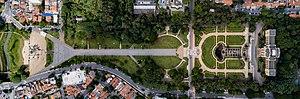
São Paulo ou Sao Paulo est une ville du Sud du Brésil. Avec ses onze millions d'habitants en 2014, c'est la plus grande ville du Brésil et d'Amérique du Sud. C'est également la ville qui compte le plus de lusophones au monde. La région métropolitaine de São Paulo est l'une des plus peuplées du continent américain, avec celles de Mexico et New York, et la cinquième au monde. Capitale de l'État de São Paulo — le plus peuplé du pays — et principal centre financier, commercial et industriel de l'Amérique latine, elle est de fait la capitale économique du Brésil.